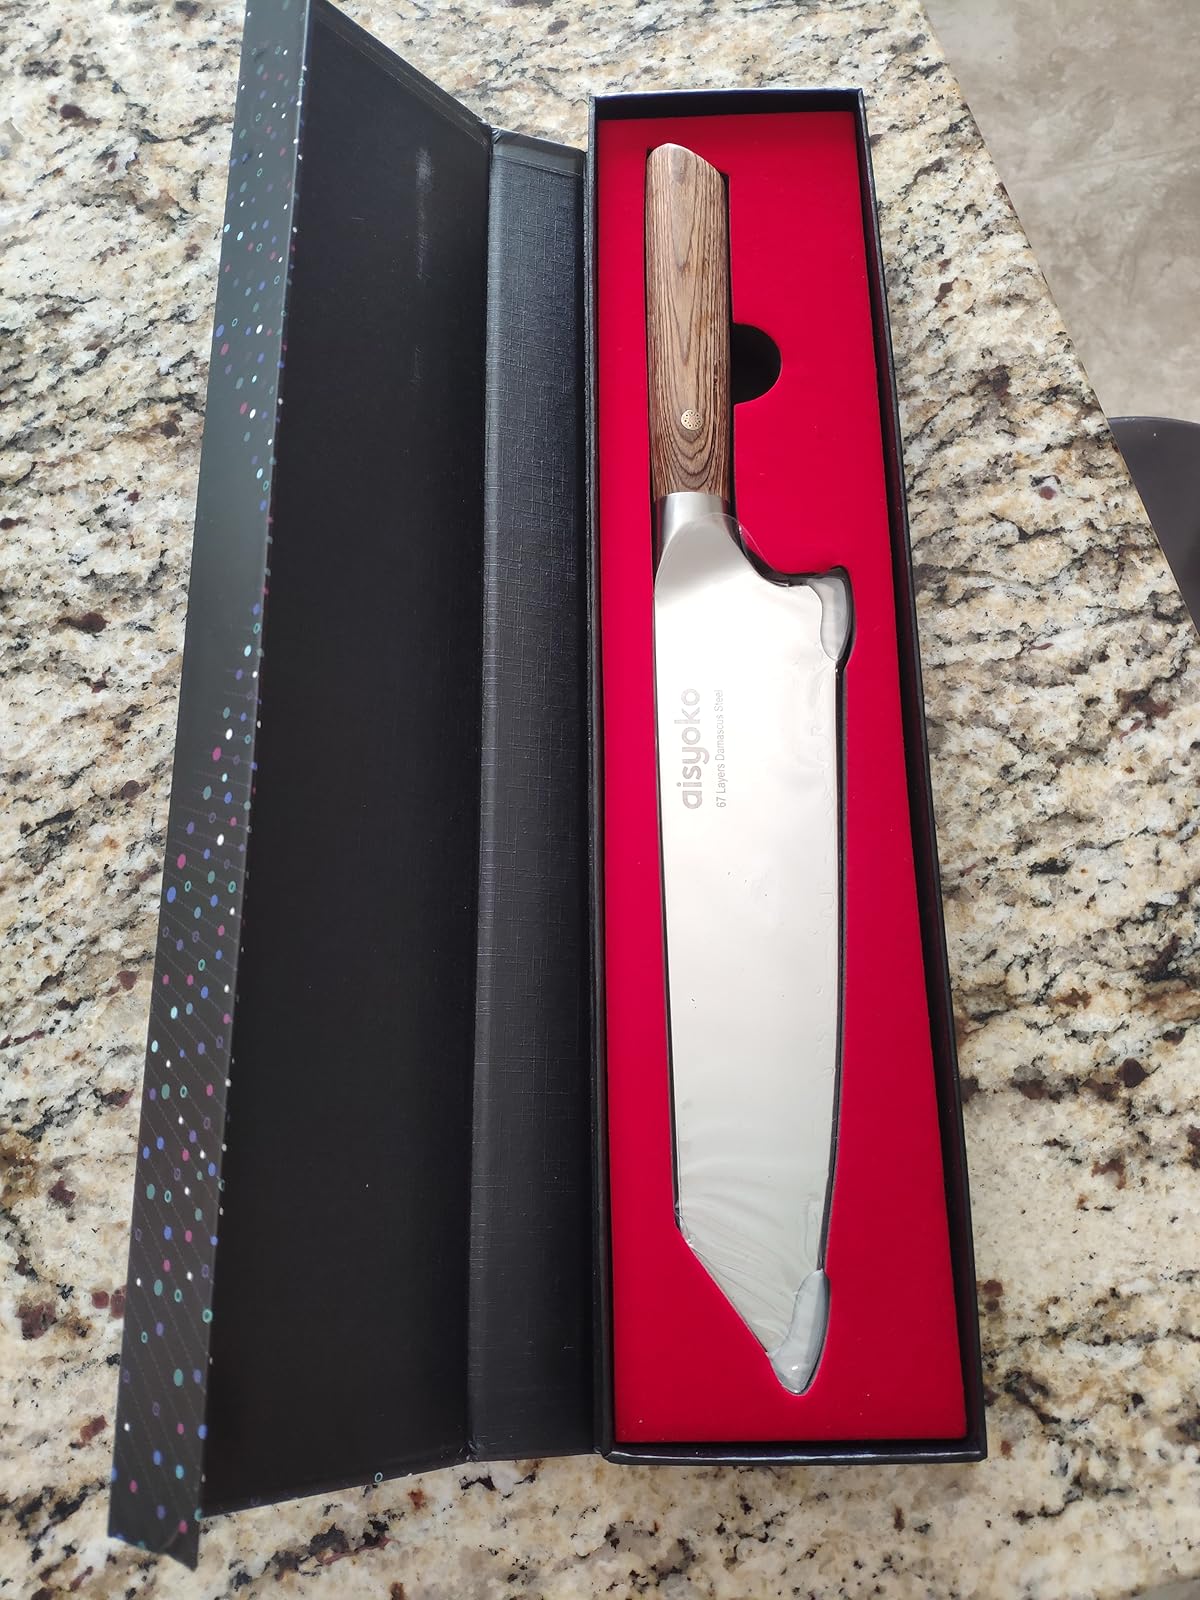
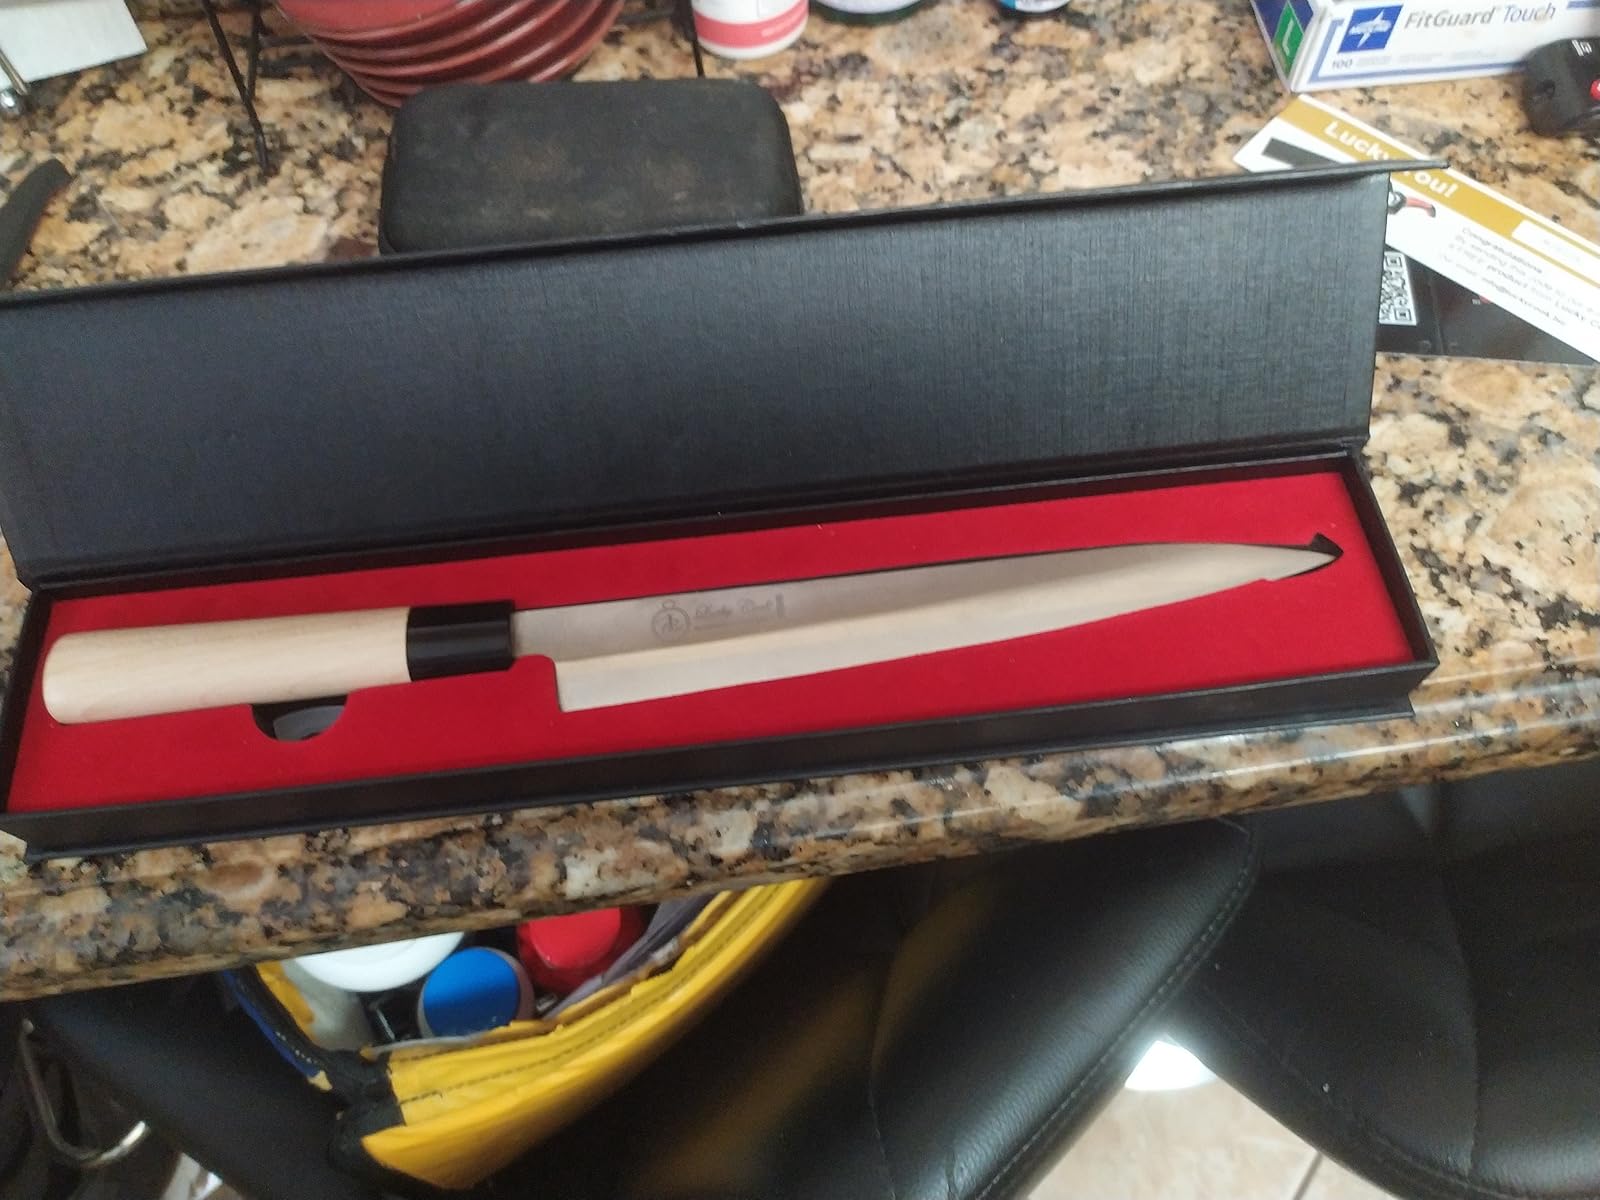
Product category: items_knife
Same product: no